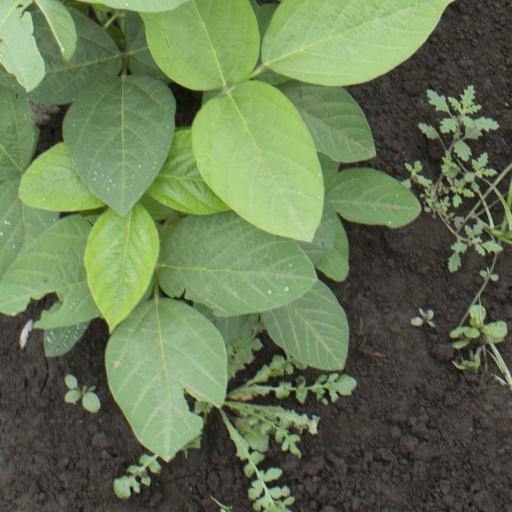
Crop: soybean